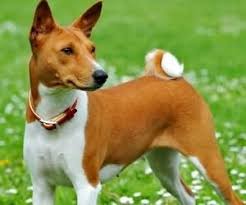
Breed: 243-n000103-basenji